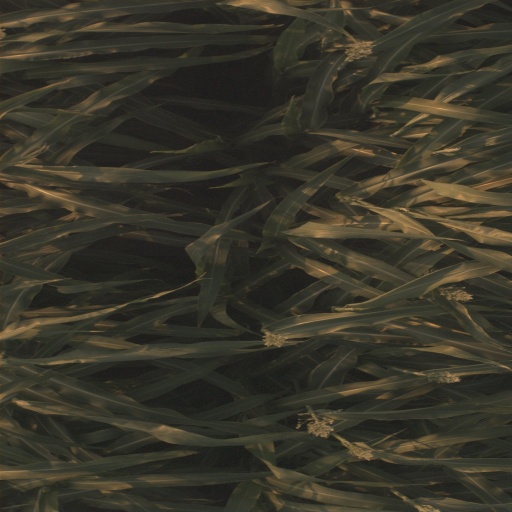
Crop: sorghum